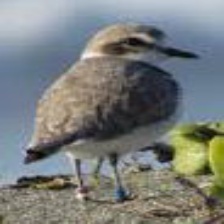
Species: SNOWY PLOVER
Scientific name: CHARADRIUS NIVOSUS